National Gallery of Indonesia

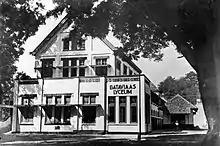
Lyceum of the CAS, now Gedung B of the National Gallery of Indonesia.

The original address of the complex was Koningsplein Oost No. 14, Batavia. The main building (Gedung A) was built in 1817 by G.C. Van Rijk as an "Indische Woonhuis" (Indies residence) in a Dutch Indies colonial style. The materials for the construction were taken from the remains of Kasteel Batavia.